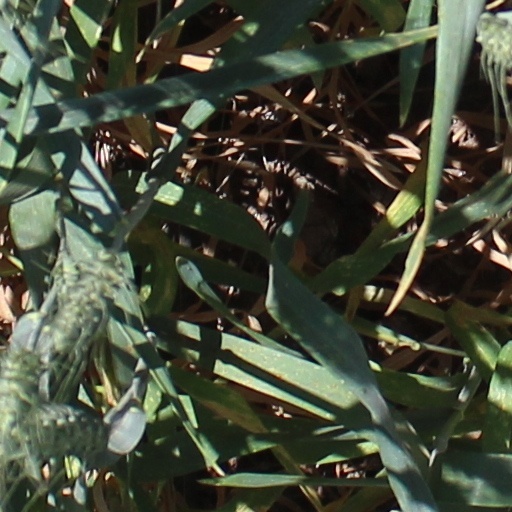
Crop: wheat